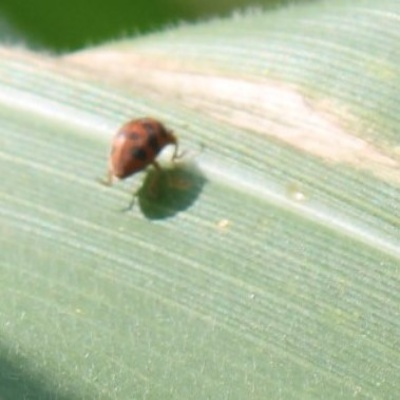
Crop: Maize
Condition: leaf beetle